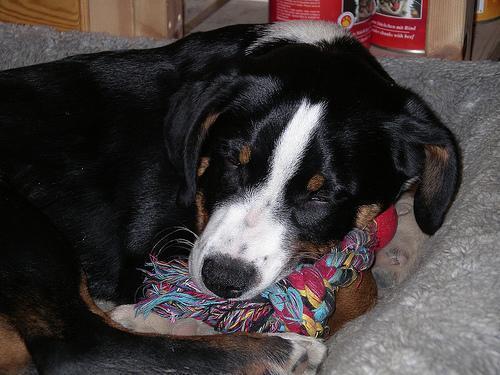
Appenzeller